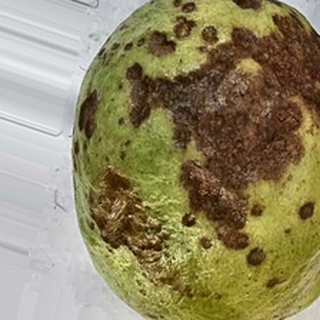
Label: guava_anthracnose